Christianity and Druze

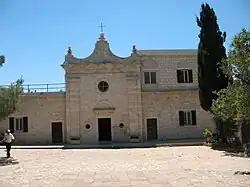
Muhraqa Carmelite Monastery in Daliyat al-Karmel is located in the largest Druze town in Israel.

The 1860 civil conflict in Mount Lebanon and Damascus (also called the "1860 Syrian Civil War") was a civil conflict in Mount Lebanon during Ottoman rule in 1860–1861 fought mainly between the local Druze and Christians. Following decisive Druze victories and massacres against the Christians, the conflict spilled over into other parts of Ottoman Syria, particularly Damascus, where thousands of Christian residents (10,0000) were killed by Muslim and Druze militiamen. The fighting precipitated a French-led international military intervention.